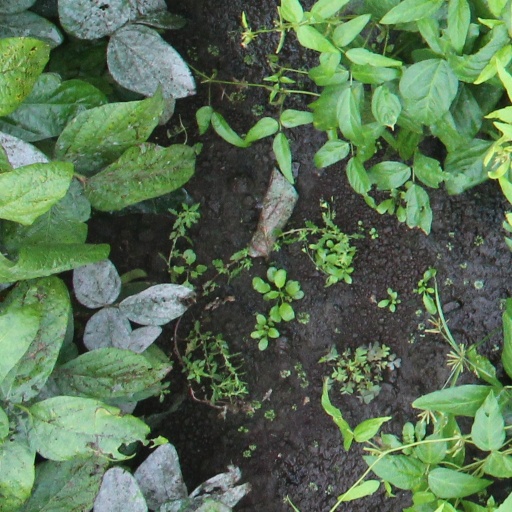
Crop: soybean